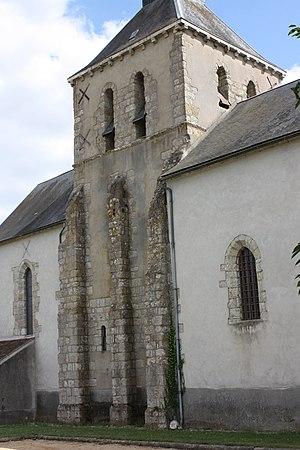
Mézières-en-Gâtinais - Eglise Saint-Benoît et Saint-Blaise. Clocher vu du Nord-Ouest.